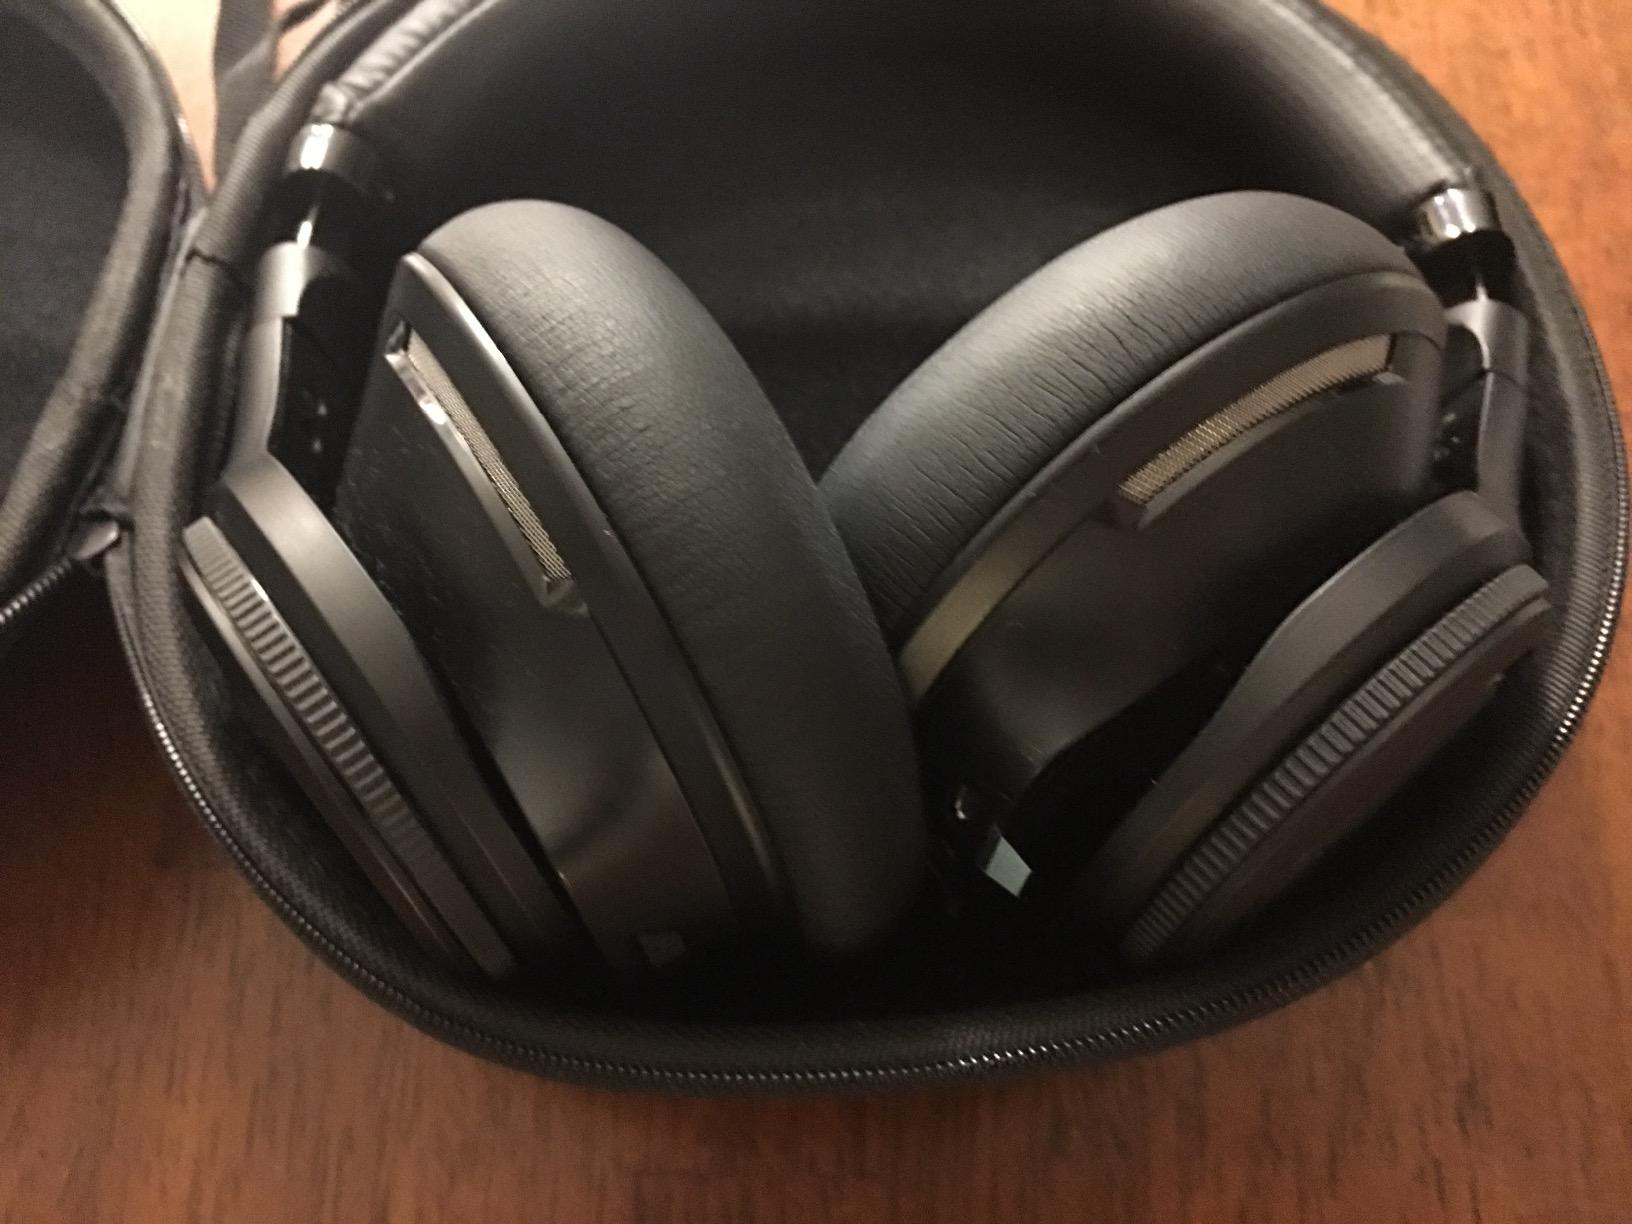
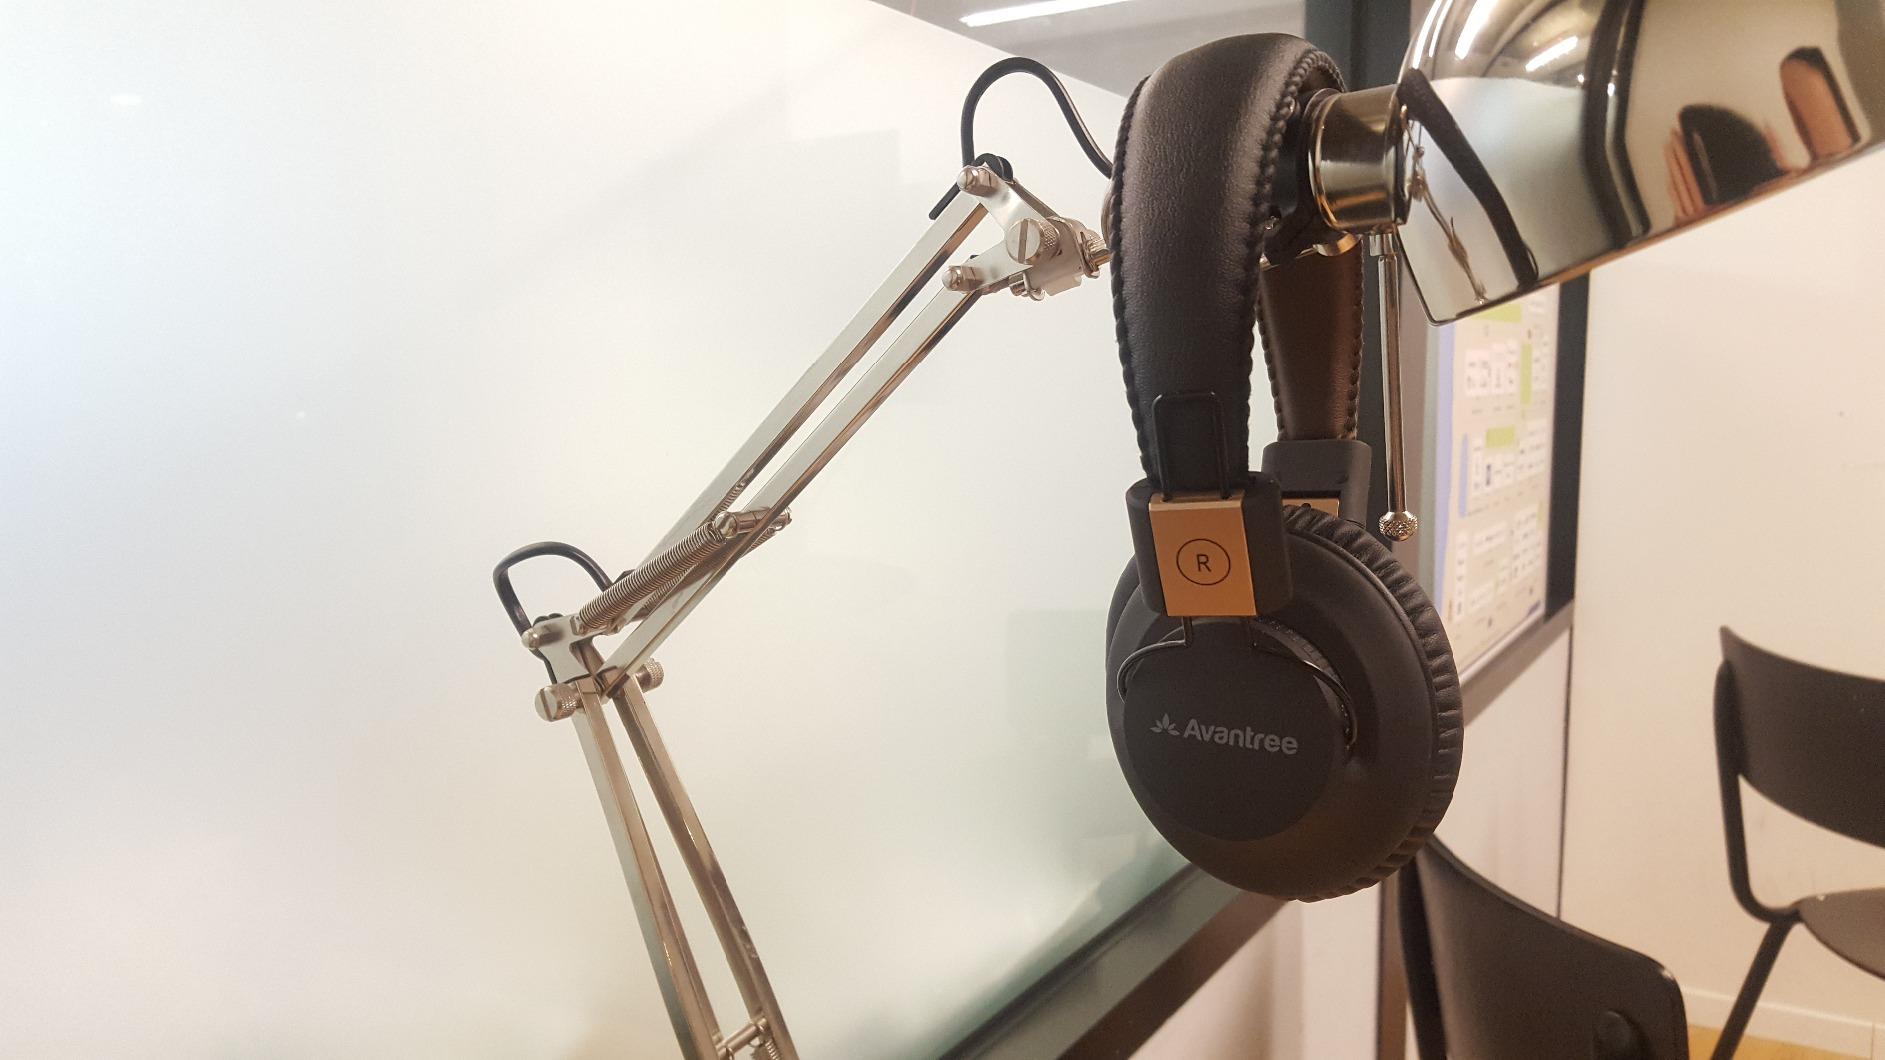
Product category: headphones
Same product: no